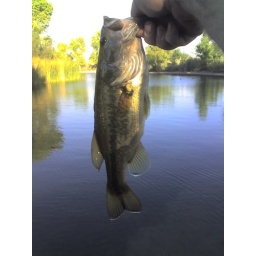
Bass was caught at red mountain park in mesa Arizona.  Catch and release.